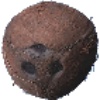
Label: cocos